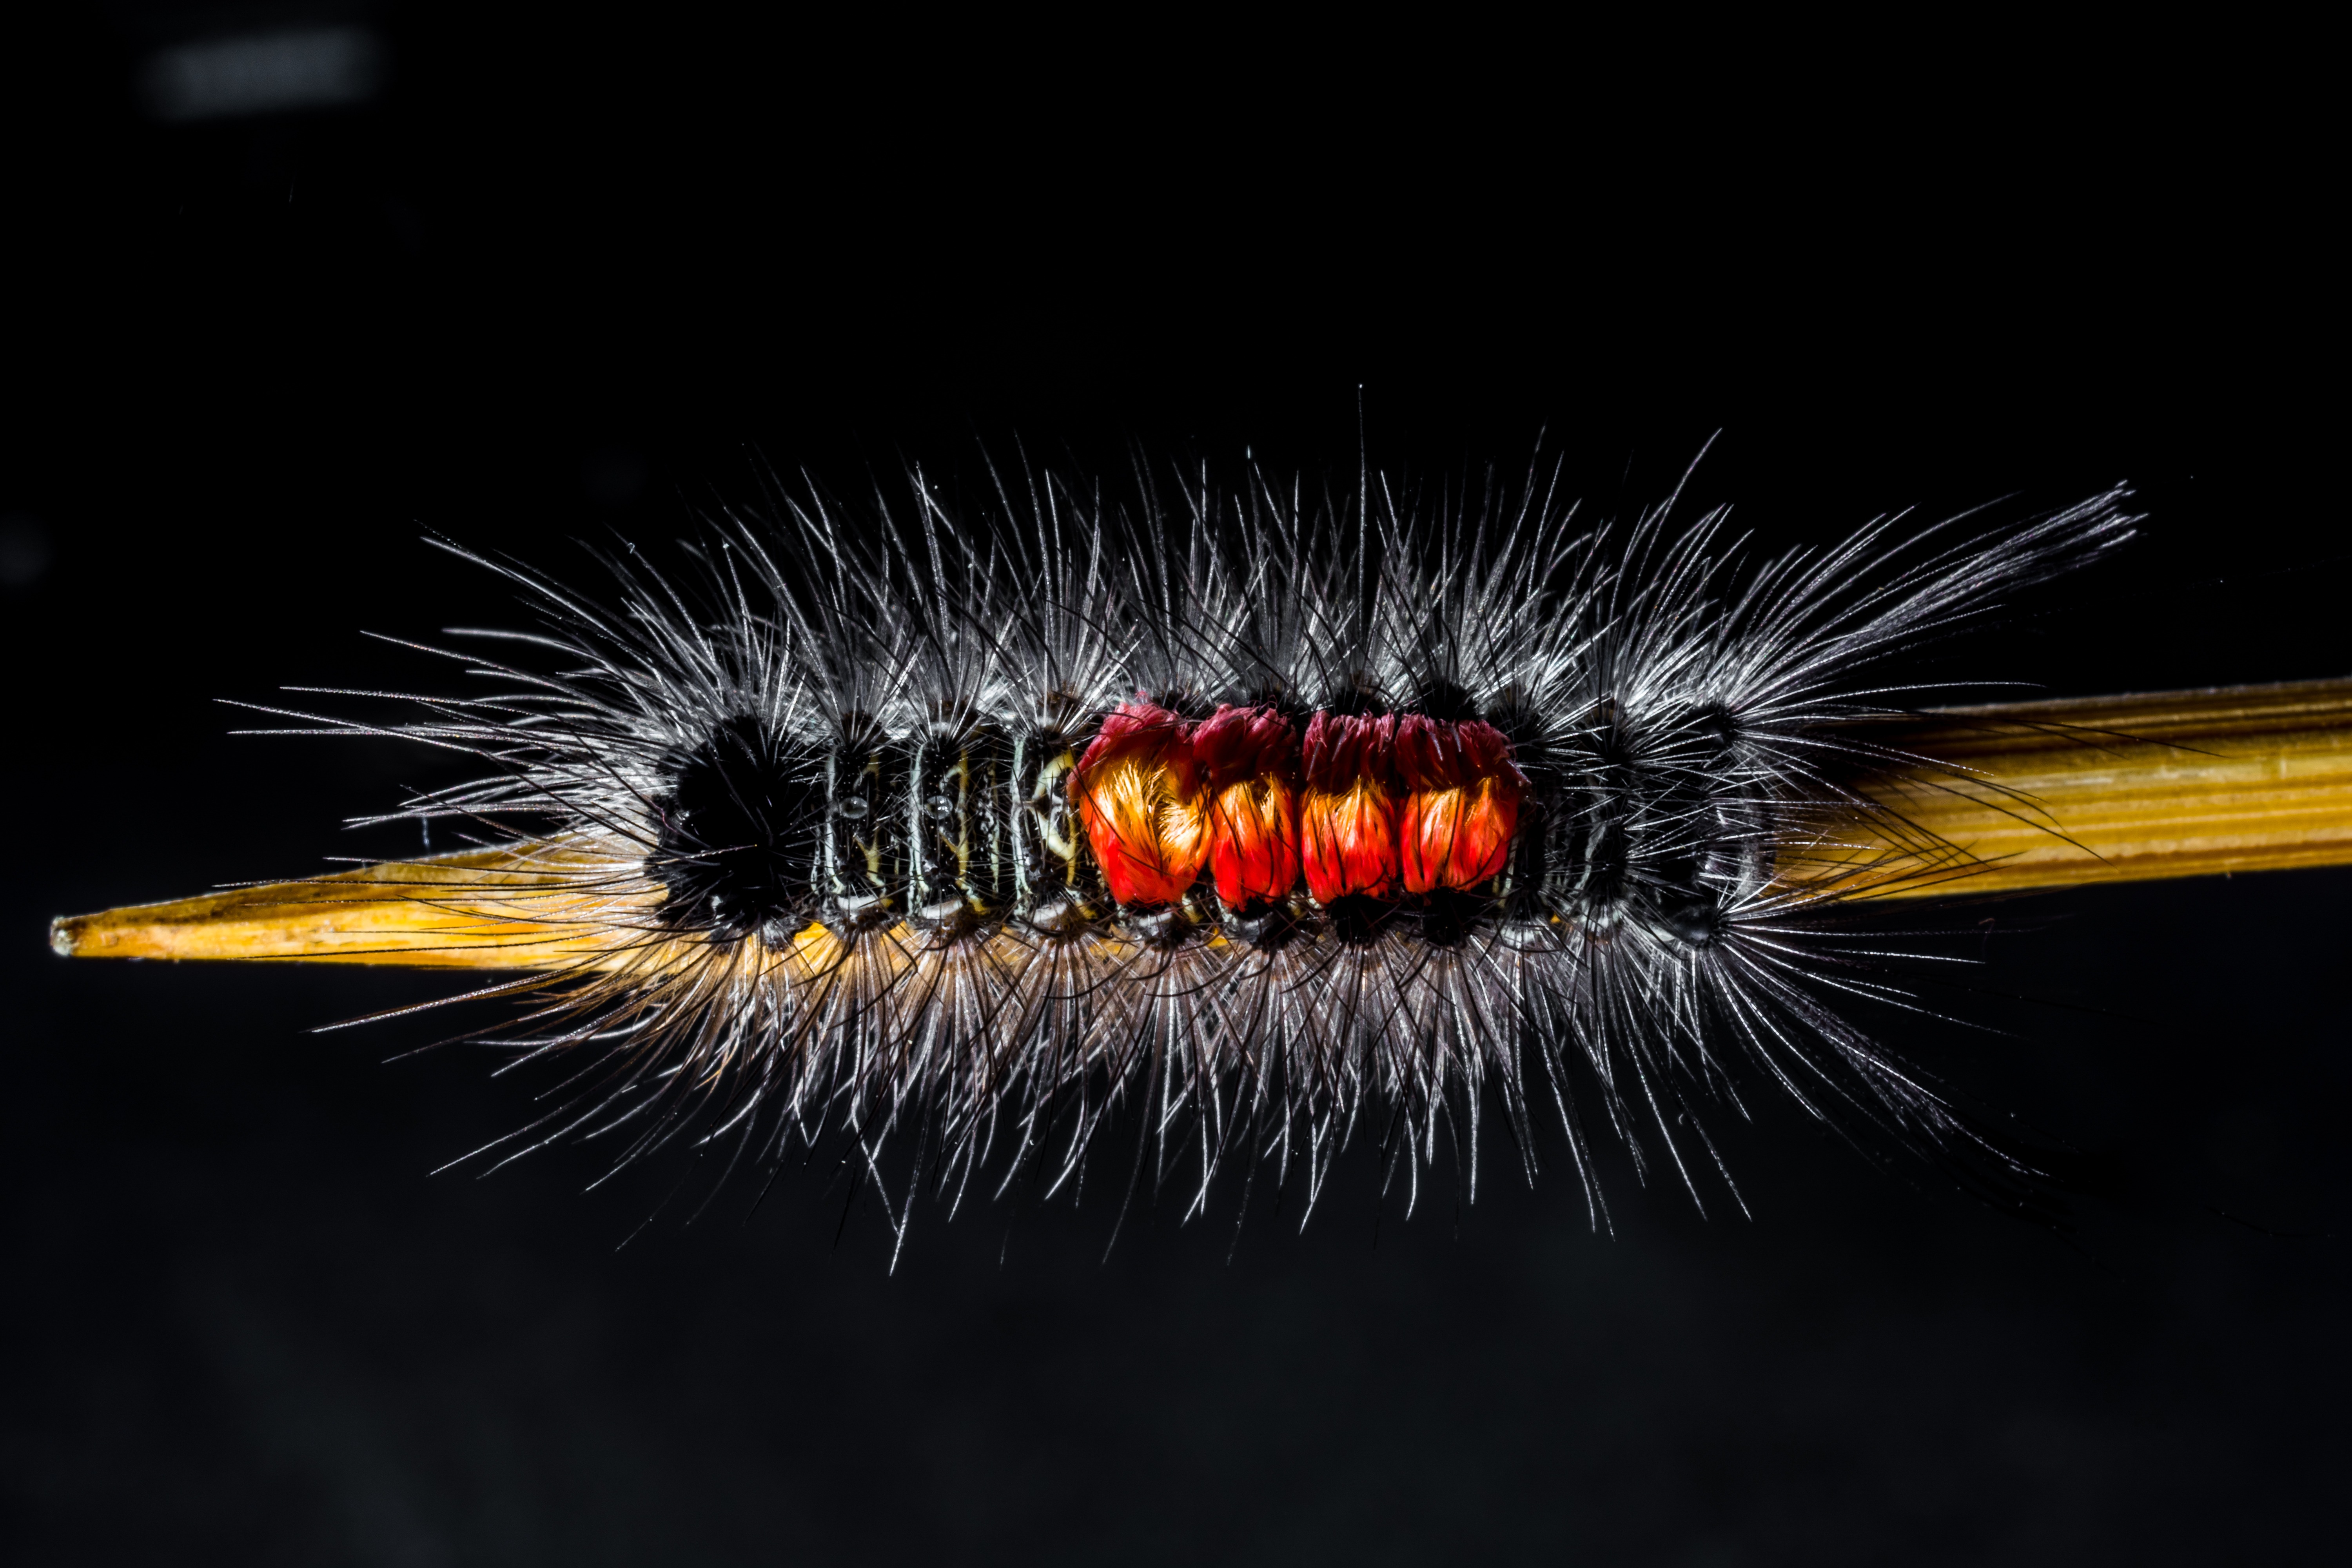
prickly, photography, insect, close, invertebrate, caterpillar, close up, hairy, larva, macro photography, moths and butterflies